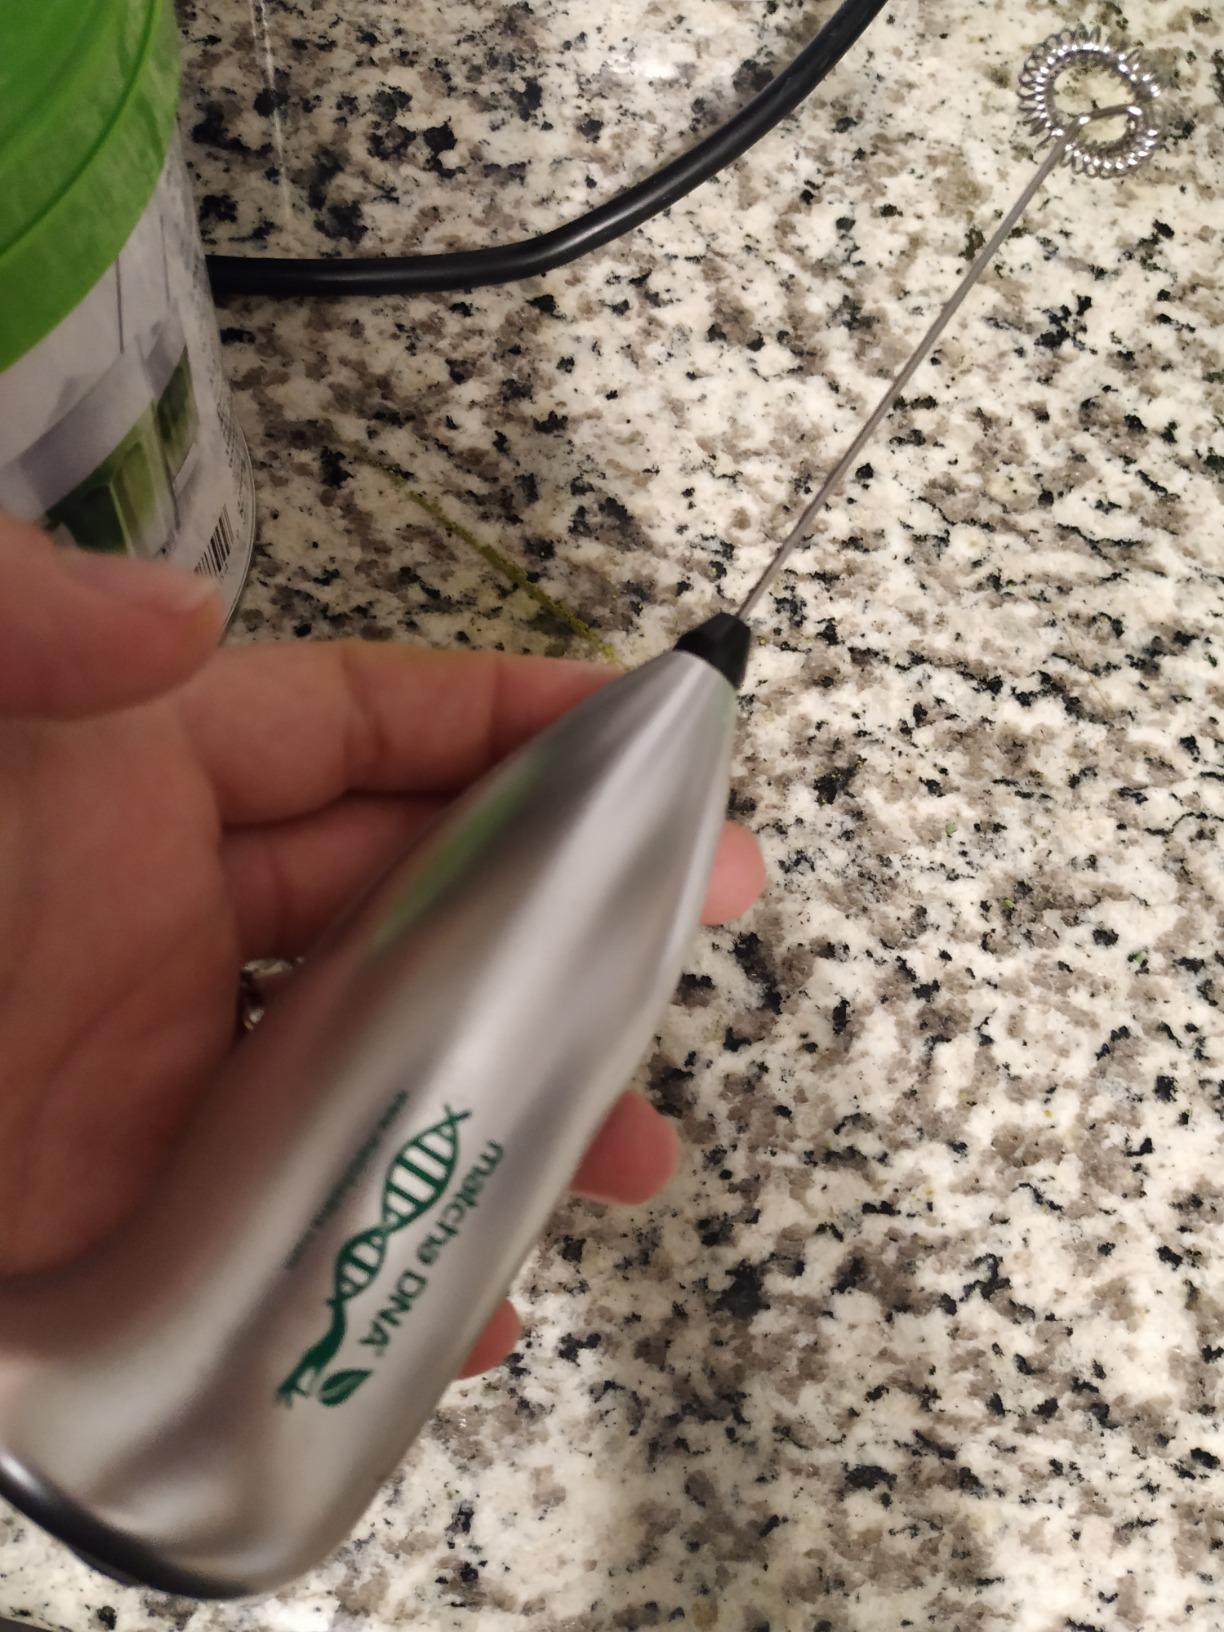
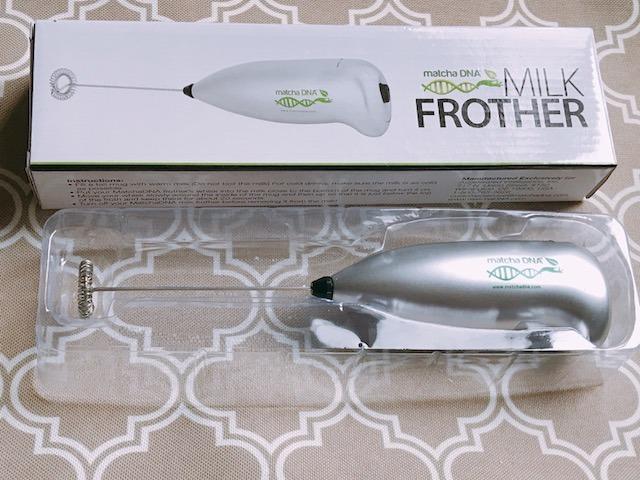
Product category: items_mixer
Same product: yes